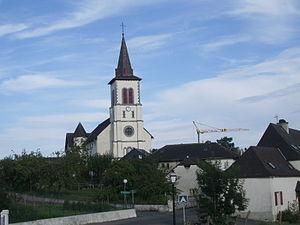
Esquiule est une commune française, située dans le département des Pyrénées-Atlantiques en région Nouvelle-Aquitaine.